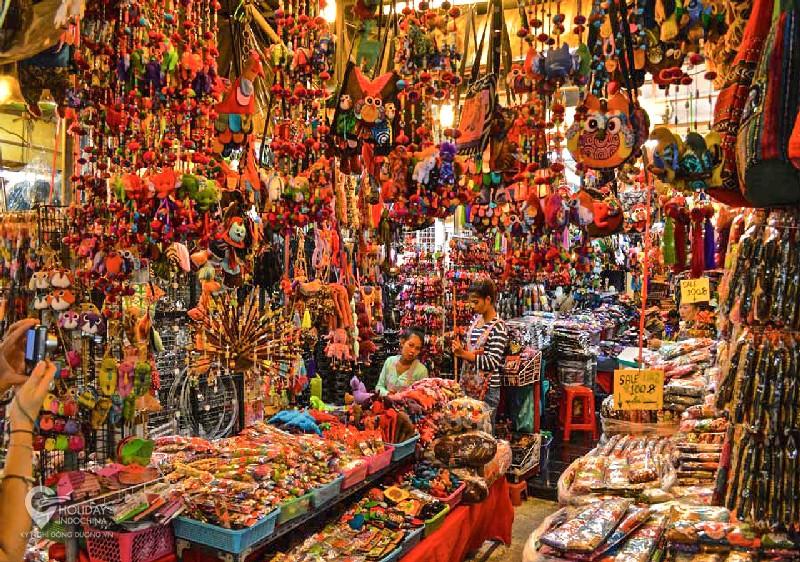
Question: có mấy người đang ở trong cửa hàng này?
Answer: có hai người đang ở trong cửa hàng này